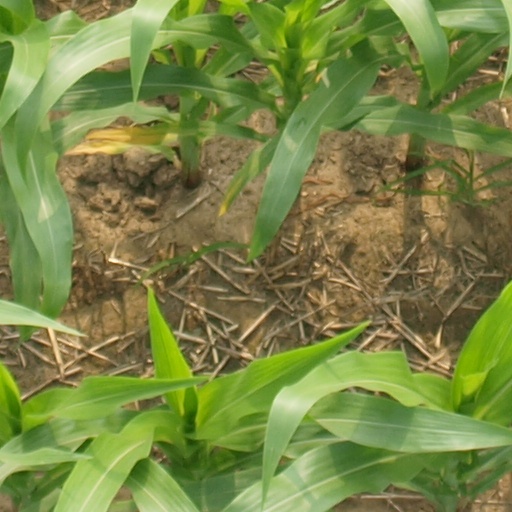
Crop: maize; corn